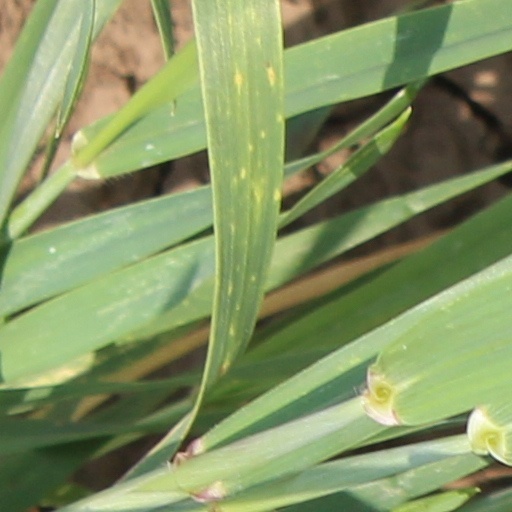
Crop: wheat